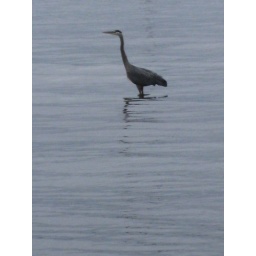
There were several blue herons out on the beach fishing in the low tide